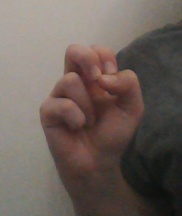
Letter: gaaf